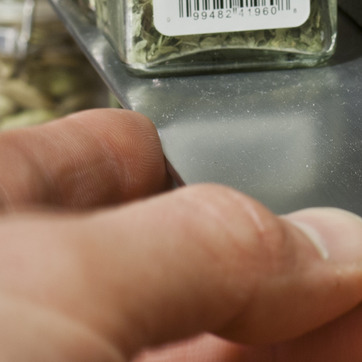
Material: metal